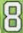
Number: 8